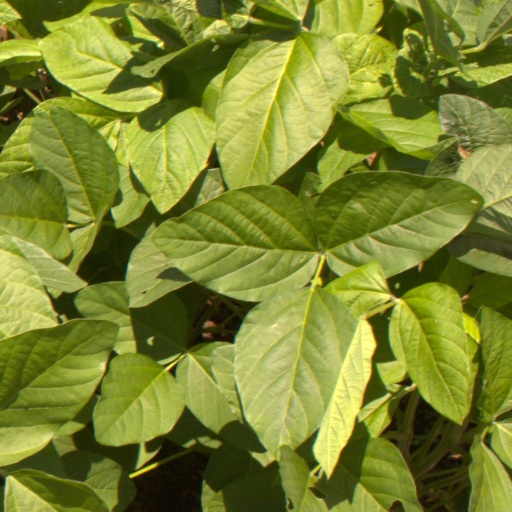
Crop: soybean